Marcus Steinweg

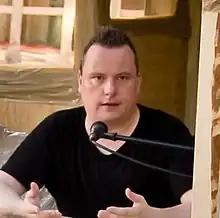
Steinweg delivering a philosophy lecture at Thomas Hirschorn's Gramsci Monument in 2013

Marcus Steinweg (born 1971, in Koblenz) is a German philosopher based in Berlin. His speciality is working between the fields of art and philosophy. He is an editor of the journal "Inaesthetics".